ASSIST (student exchange organization)

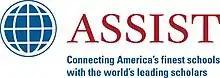

ASSIST (American Secondary Schools for International Students and Teachers) is a nonprofit, international student exchange organization based in the United States and active in more than twenty countries worldwide. ASSIST places academically and extracurricularly excelling international students on one-year merit-based scholarships at American independent secondary schools.